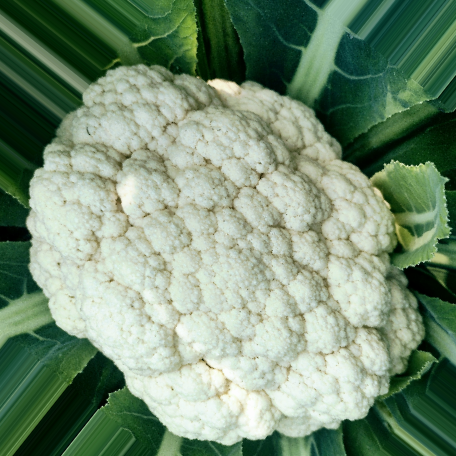
Label: Disease Free